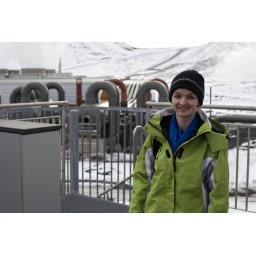
laura standing in front of the work horse that is Orkuveita Reykjavikur.